2014 FIFA World Cup qualification

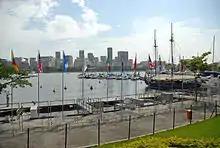
Marina da Glória in Rio de Janeiro hosted the qualification draw

The FIFA Executive Committee decided to approve the change of date for the preliminary draw of the 2014 FIFA World Cup, which was held six months earlier than in the past, to allow the confederations to begin their qualifying competitions in good time. The draw was held on 30 July 2011 at the Marina da Glória in Rio de Janeiro, Brazil.